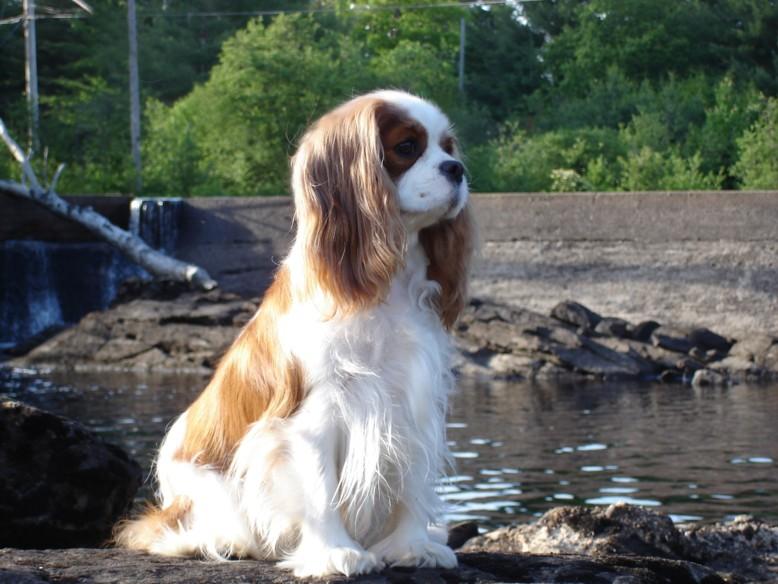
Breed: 207-n000026-Blenheim_spaniel